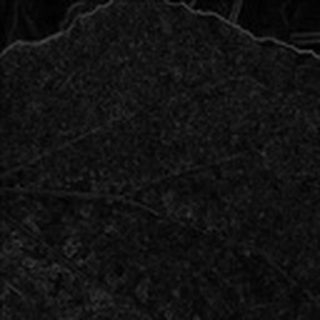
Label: cotton_powdery_mildew